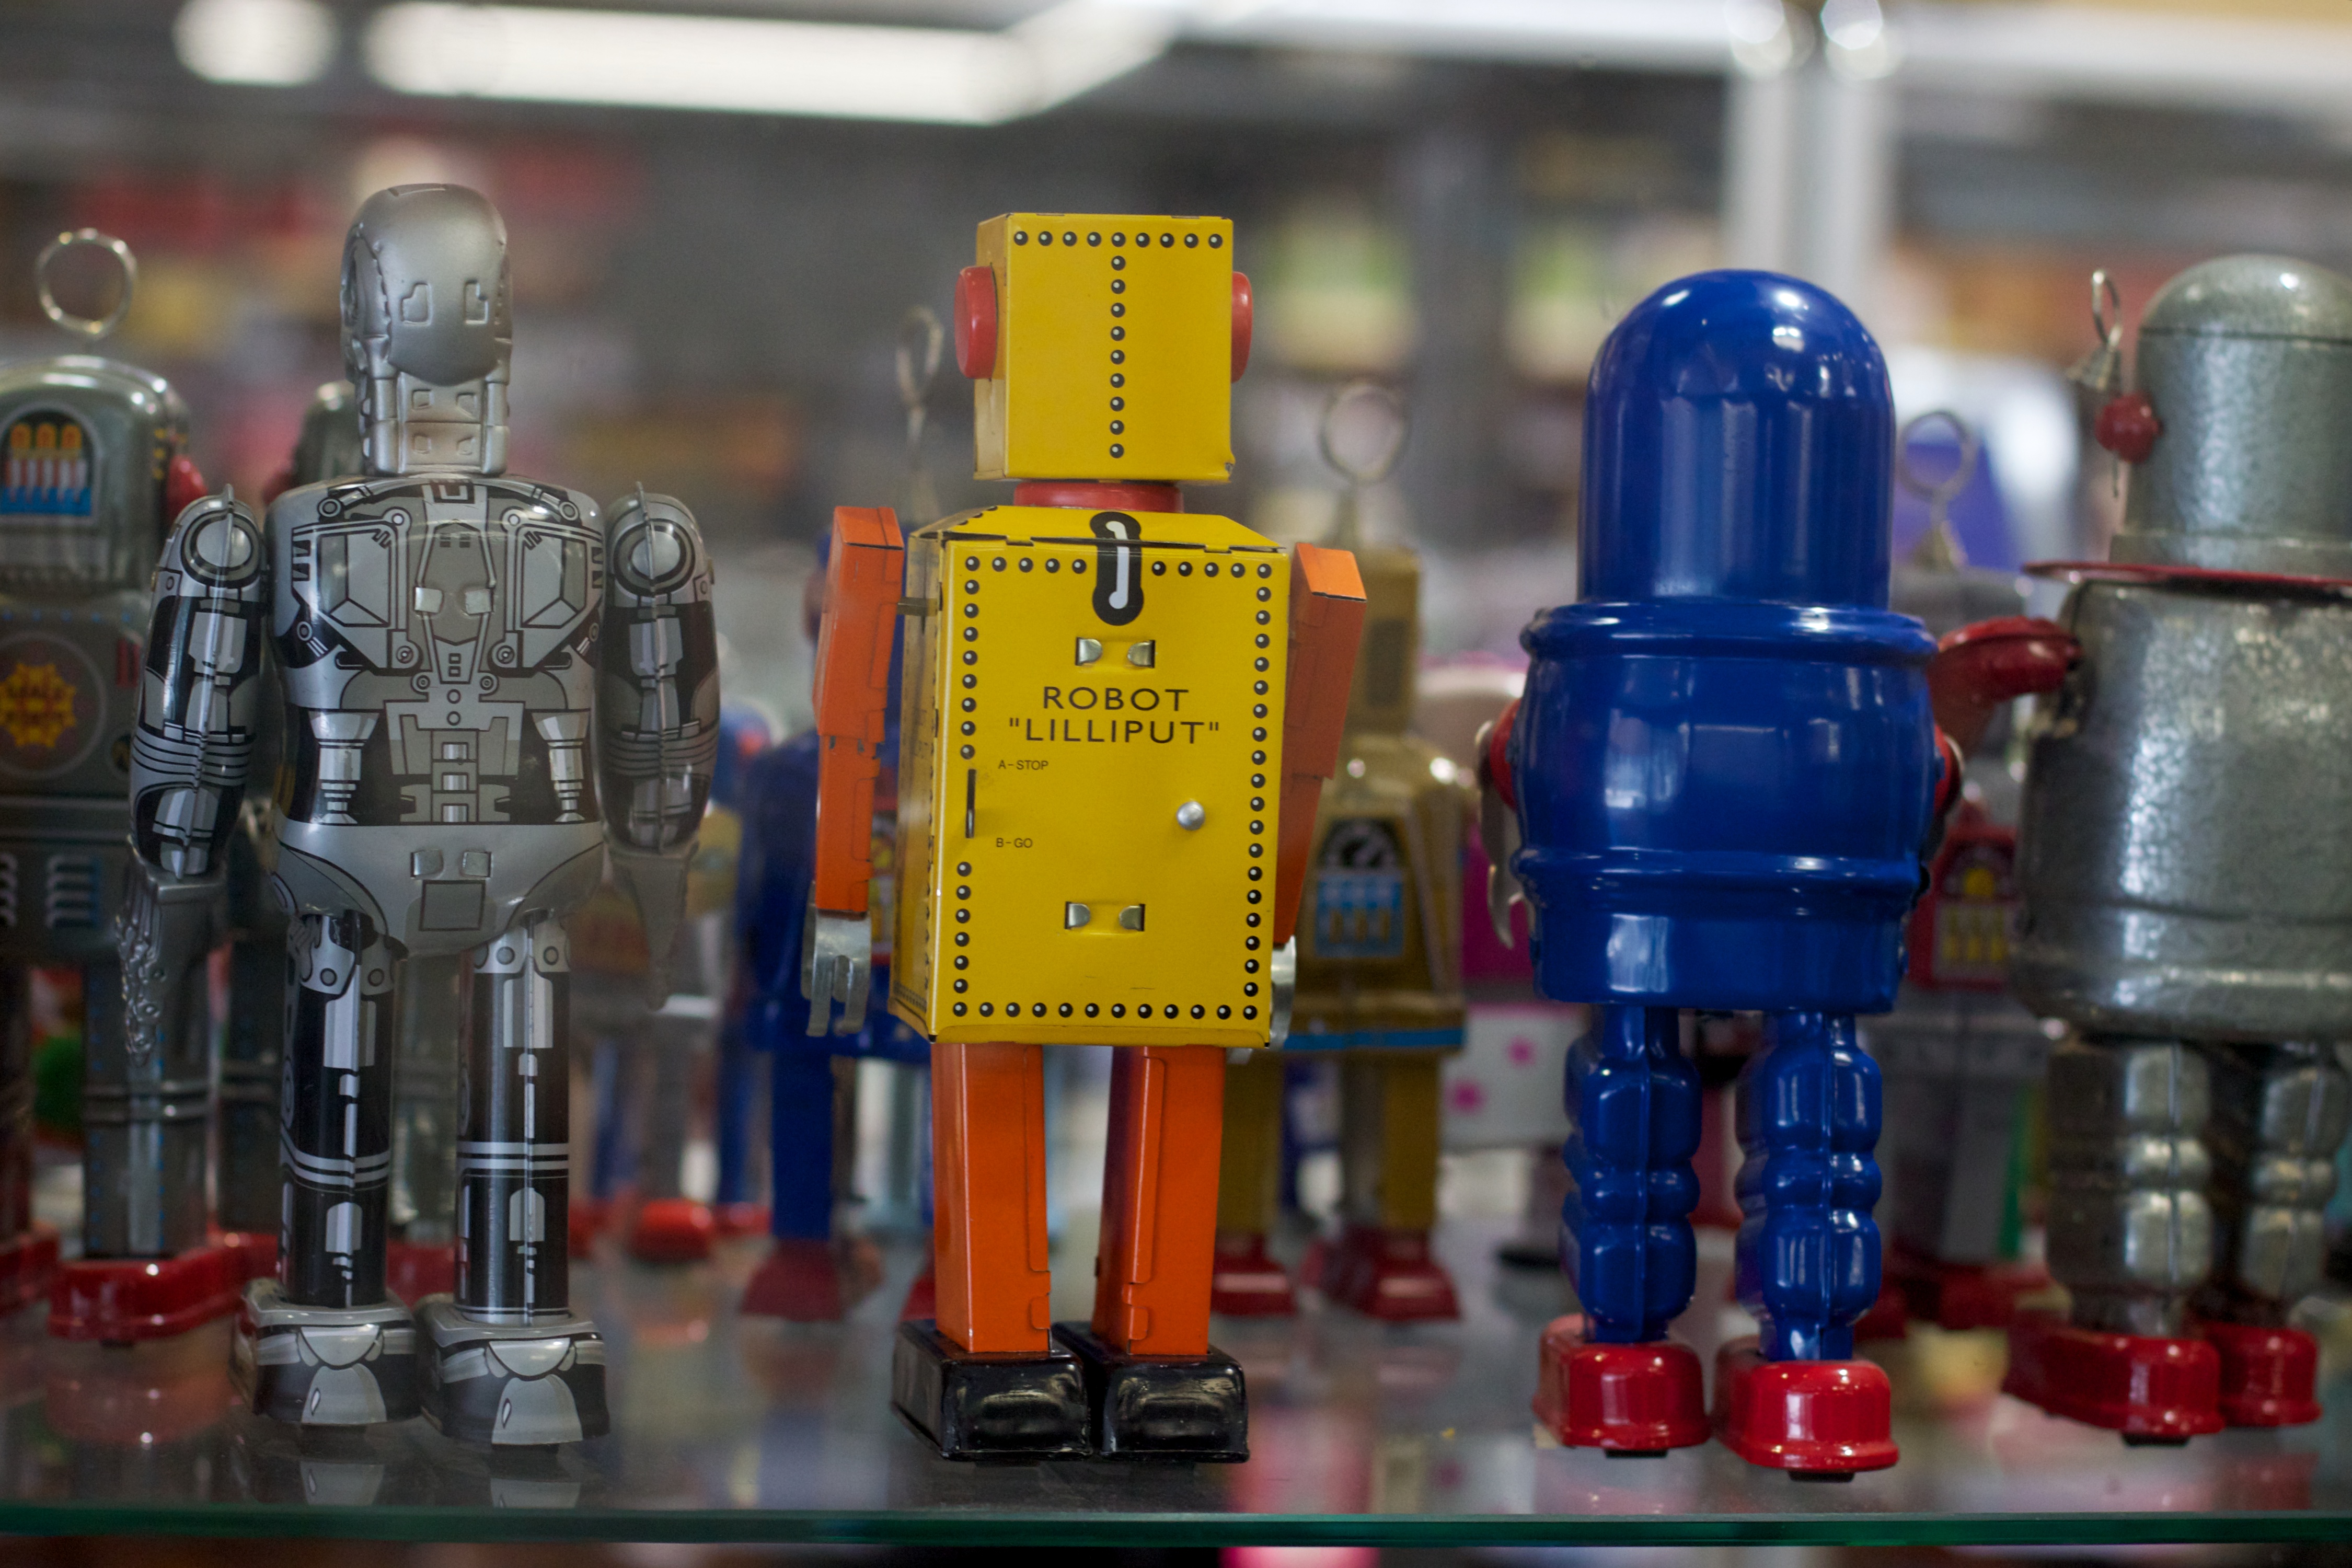
machine, toy, robot, auodyssey